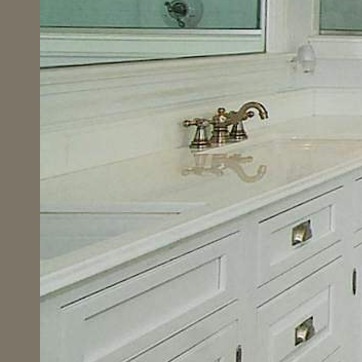
Material: polishedstone